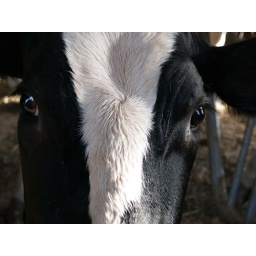
This cow was very intrigued by us as we walked around the barn and it eventually approached us.